Jin'ai Joshikōkō Station

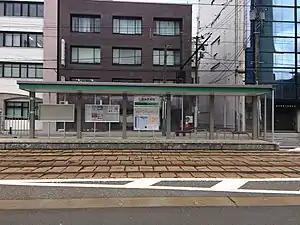
Jin'ai Joshikōkō Station in March 2014

is a Fukui Railway Fukubu Line railway station located in the city of Fukui, Fukui Prefecture, Japan.